Tectonic evolution of the Barberton greenstone belt

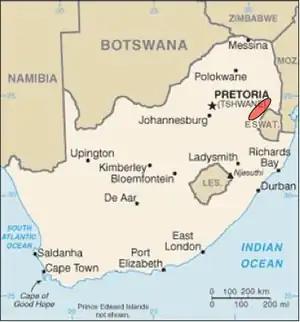
Map of South Africa. The Barberton greenstone belt shown in red

The BGB is contained within part of a larger system called the Barberton Granite Greenstone Terrain (BGGT) which includes two main components; the supracrustal succession, which defines the BGB portion, and the deeper-level intrusive units that surround the BGB. Major rock types found within the BGB are mafic to ultramafic volcanics, sedimentary, and shallow intrusive rocks covered by a thin sedimentary veneer. The deeper-level intrusive pluton units dome up under the greenstone belt and are divided into two major groups: the TTG group, (tonalite-trondhjemite-granodiorite) which consists of plagioclase dominant feldspar minerals and the GMS group (granite-monzonite-syenite), in which alkali feldspars are the dominant mineral composition. Pre-3.2 Ga, eruptions of mafic to ultramafic volcanics formed thick sequences. Following the formation of the thick volcanic layers was cyclic deposition of volcanic and sedimentary rocks. Then intrusions of plutonic TTG bodies began the formation of dome-and-keel structures. The volcanic layers deformed into synclines and the dome like TTG bodies created anticlines which is represented in the BGB today.